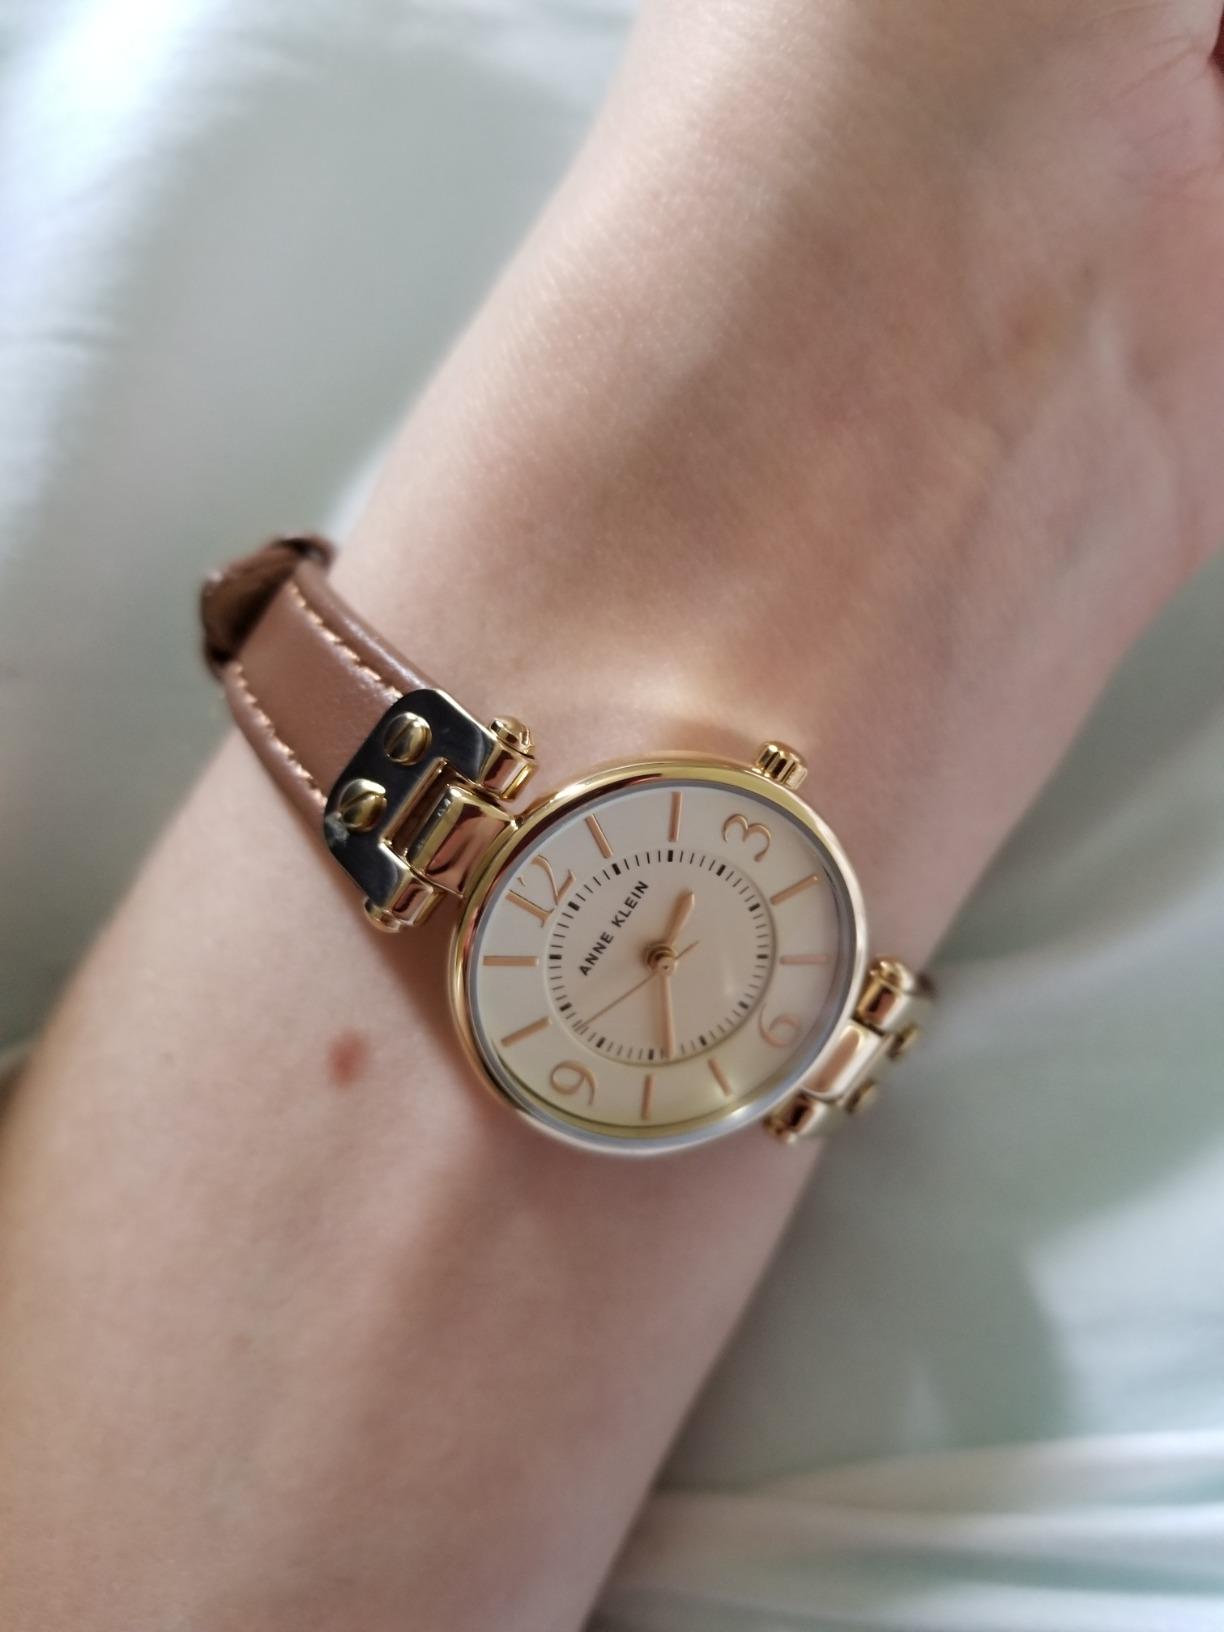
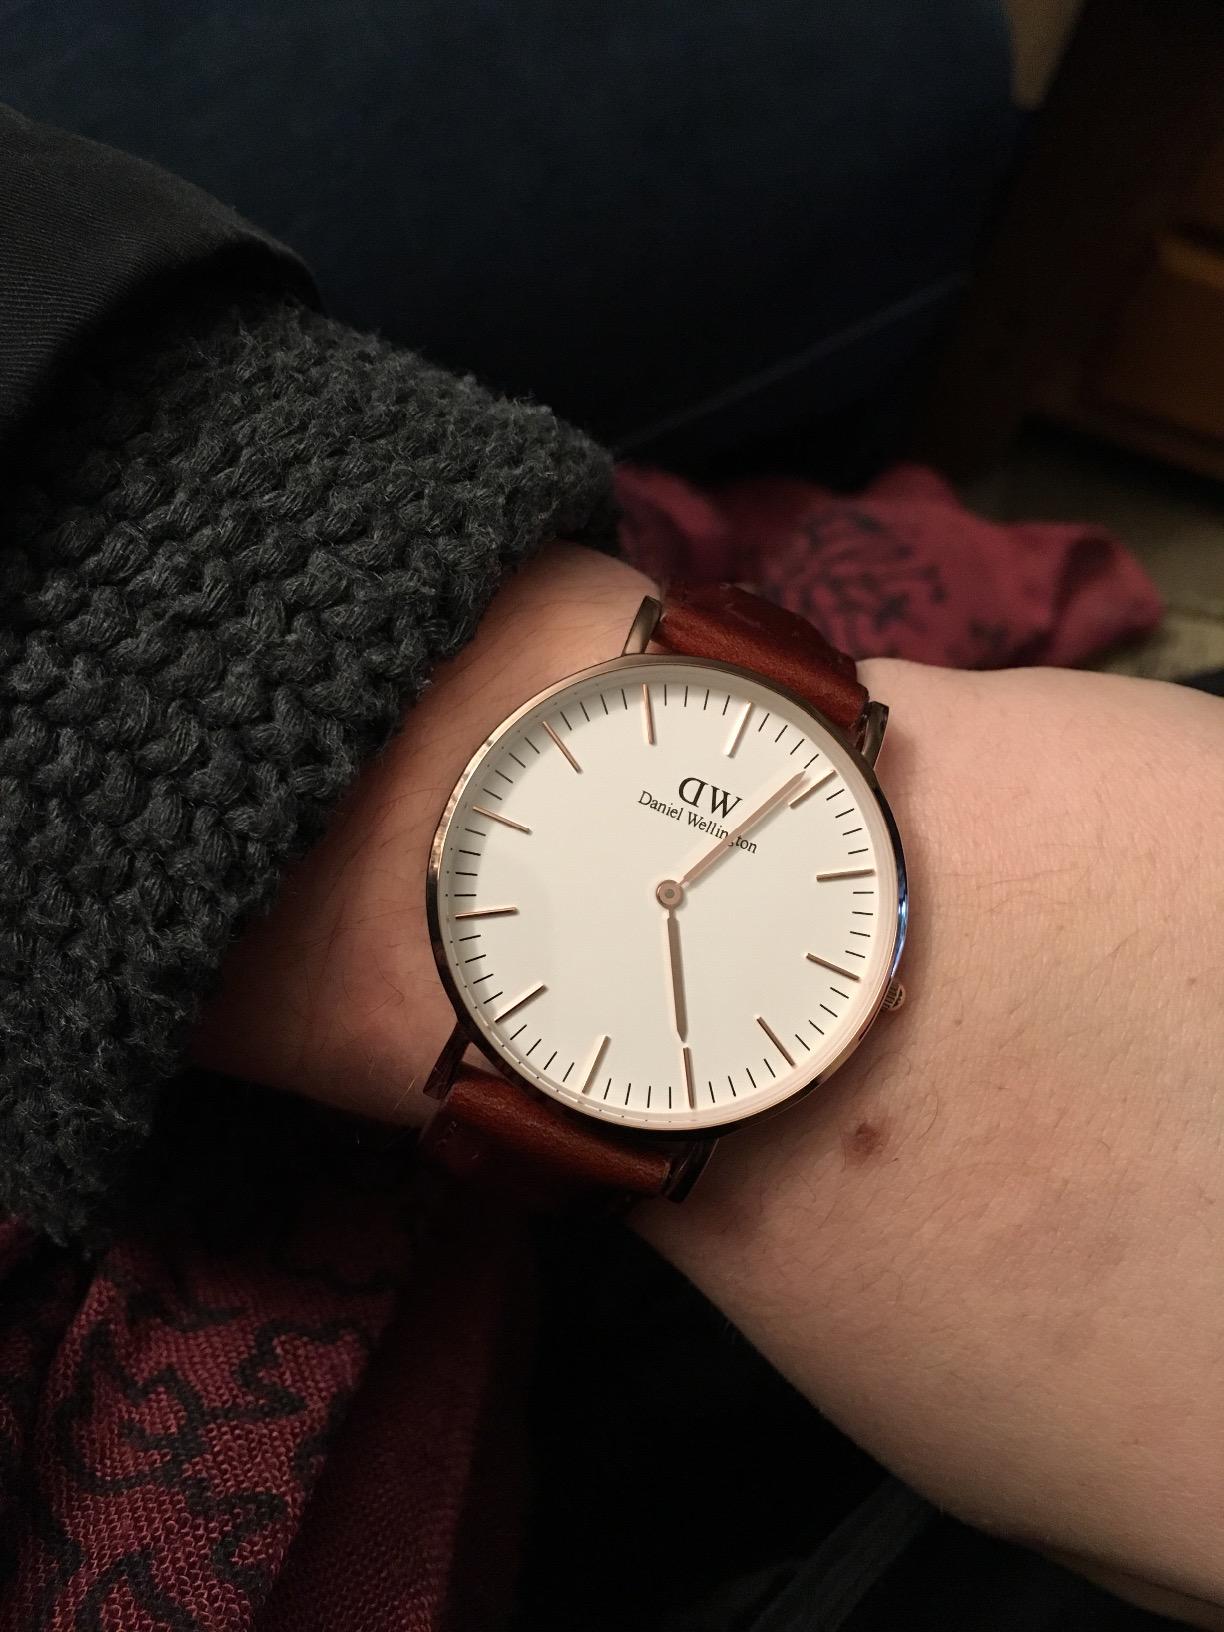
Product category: accessories_watch
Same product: no